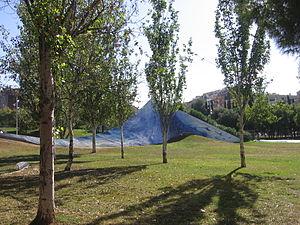
La gare du Nord (Barcelone) est une ancienne gare ferroviaire espagnole. Elle est située, dans le voisinage de Fort Pienc du district d'Eixample, à environ 1 300 mètres de la place de Catalogne, dans la ville de Barcelone, capitale administrative et économique de la communauté autonome de Catalogne.